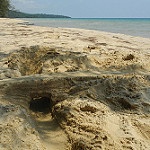
Label: sea